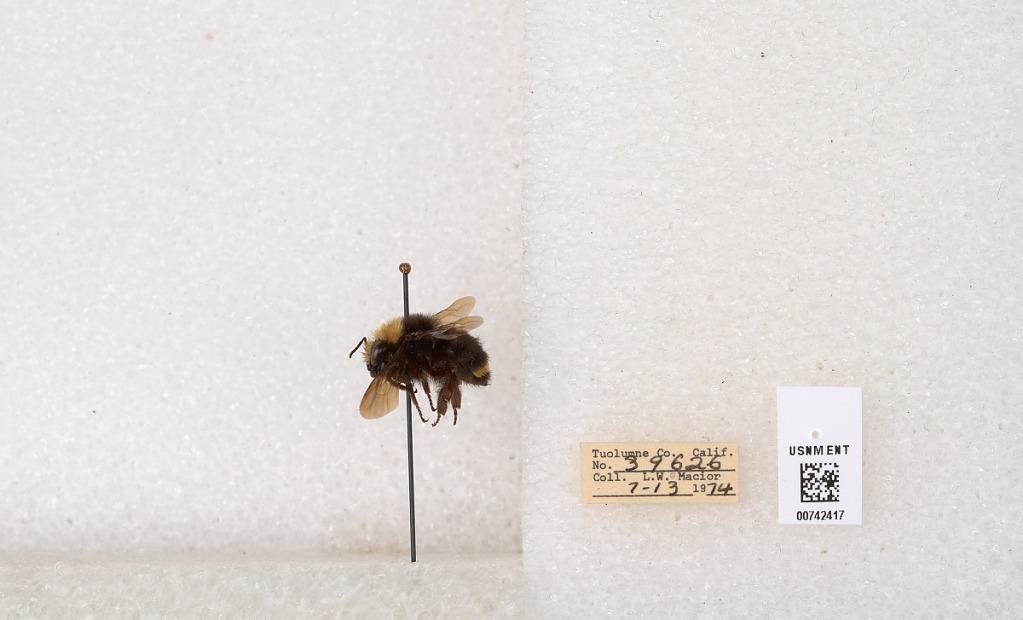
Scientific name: Bombus (Pyrobombus) vosnesenskii Radoszkowski
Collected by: L. Macior
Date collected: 1974-7-13
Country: United States
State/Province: California
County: Tuolumne
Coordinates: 37.9712, -120.228